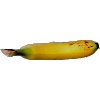
Label: Banana Lady Finger 1